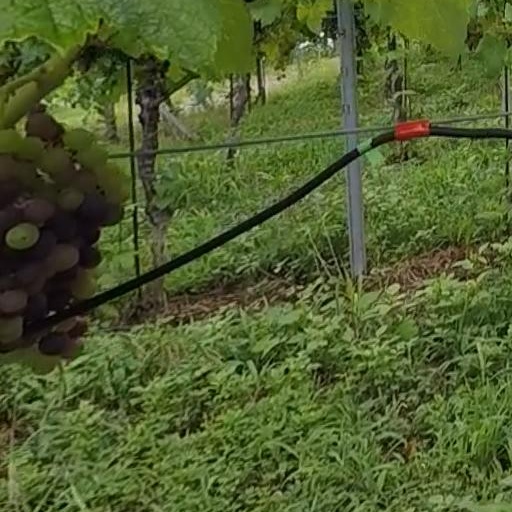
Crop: grape